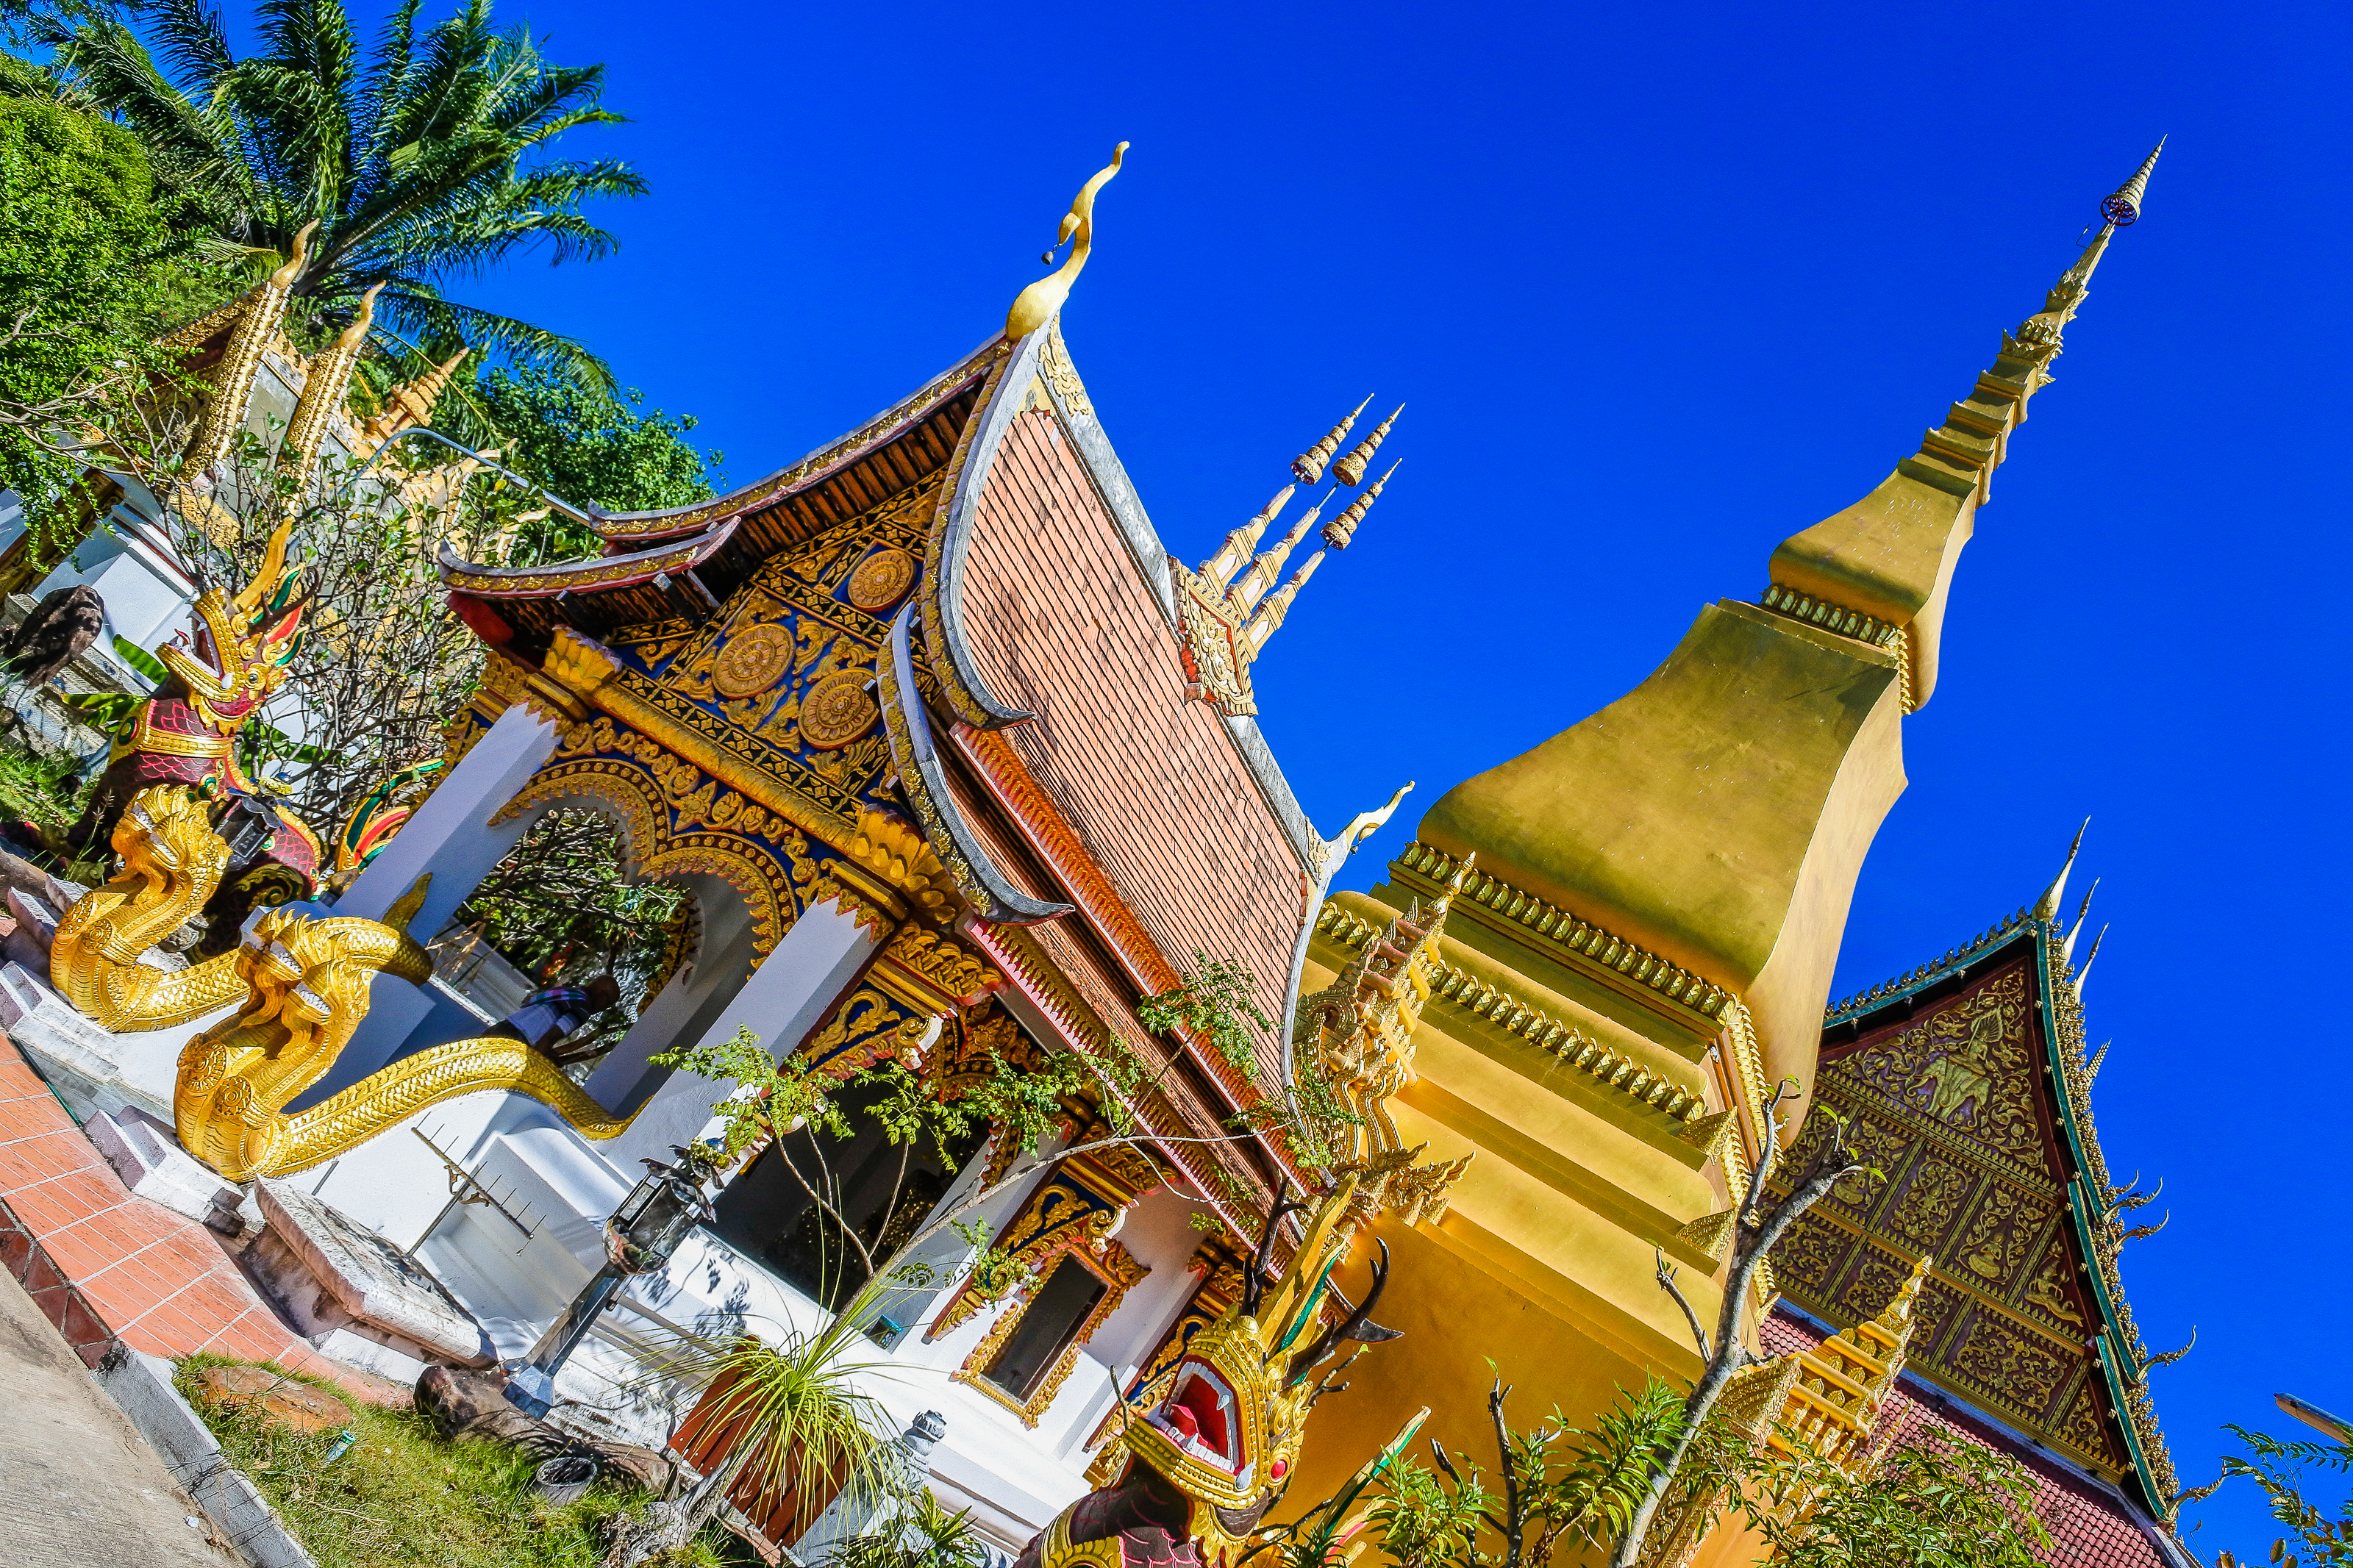
bright, kalasin, building, province, buddha, thailand, antique, place, landmark, wat wang kham, architecture, art, reflection, learn, old, wong, asia, asian, thai, buddha statue, wat, buddhism, ancient, people, religion, traditional, wang, culture, buddhist, khao, temple, kham, travel, southeast, place of worship, sky, shrine, tourism, chinese architecture, pagoda, tree, leisure, historic site, world, facade, roof, tourist attraction, vacation, palace, spire